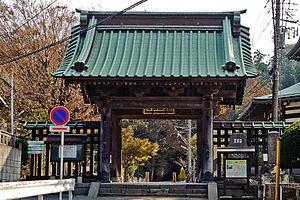
Le Myōhon-ji est un des plus anciens temples du bouddhisme de Nichiren situé à Kamakura, dans la préfecture de Kanagawa. Son nom officiel est Chōkō-zan Myōhon-ji. « Choko » vient du nom posthume du père de Nichiren et « Myohon » de celui de sa mère.